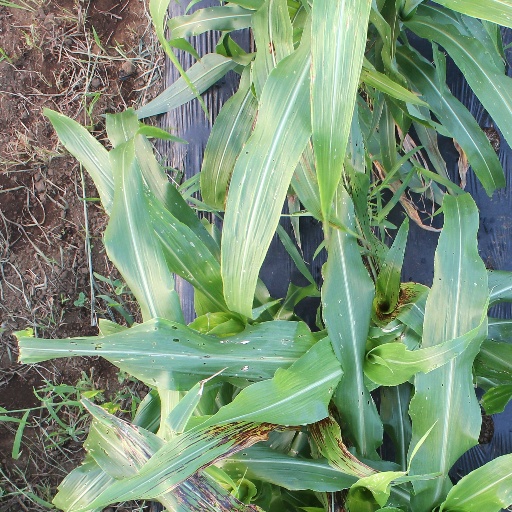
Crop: sorghum